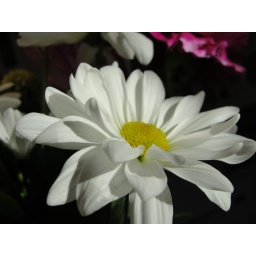
I took this picture of a cut flower sitting in a vase in our kitchen